Kantai Kessen

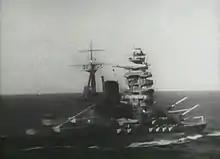
Battleship "Mutsu" in 1940

The IJN developed a strategy of "gradual attrition" to weaken the US fleet prior to its arrival in the western Pacific. Under this plan, Japan would employ submarines, land-based bombers, and light surface forces to whittle down the approaching US fleet to a size that the Japanese could defeat in a fleet-versus-fleet battle. Based on a theoretical US Navy strength of 25 battleships and heavy cruisers split between two oceans, Japan would need a fleet of at least eight first-line battleships. These would be supplemented with eight battlecruisers. Funding for the construction of such a force was passed through the Diet of Japan, in the 8-8 plan. From 1907 to 1920, construction of warships were scheduled with the goal of achieving the 8-8 fleet plan. The battleship program consumed a large percentage of the national budget and moved ahead slowly because of budgetary constraints. In 1920 an IJN building program that would have provided four battleships and four battlecruisers by 1927 was approved by the Diet. These ships were never finished and the 8-8 program never realized, as these plans were superseded by the 1922 Washington Naval Treaty.